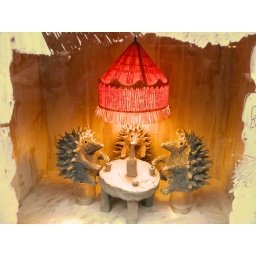
these guys were sitting behind a window of some strange shop in some small Moscow street